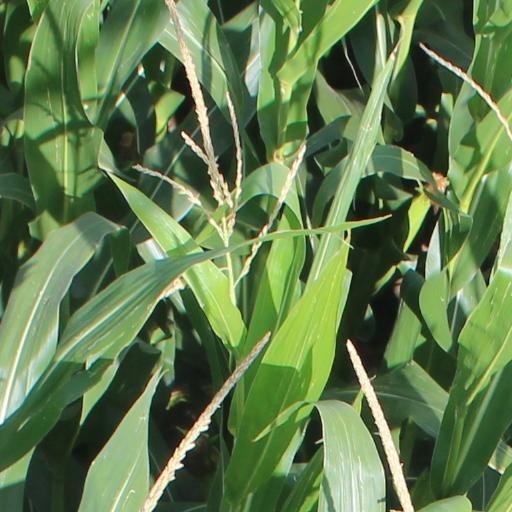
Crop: maize; corn